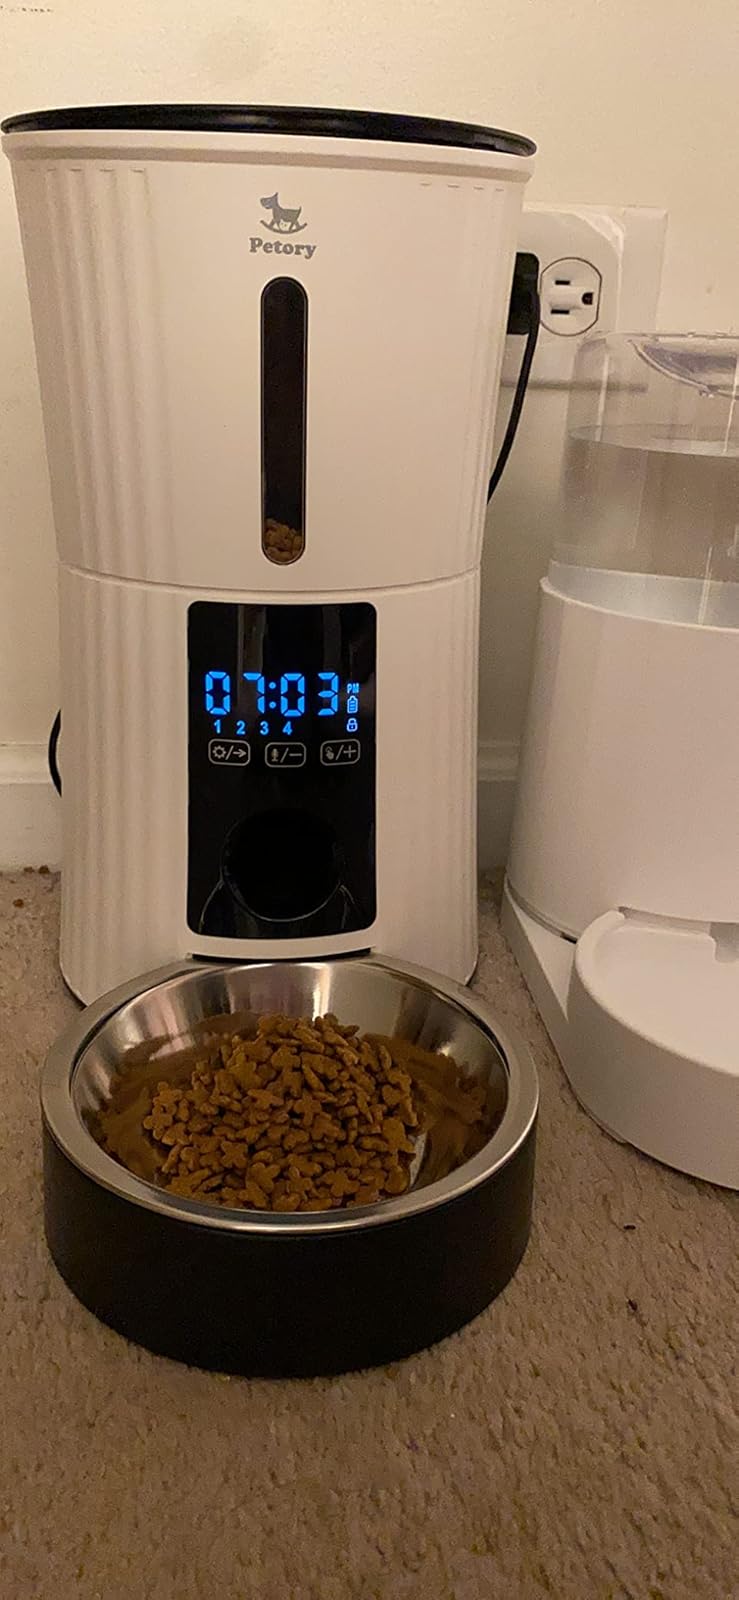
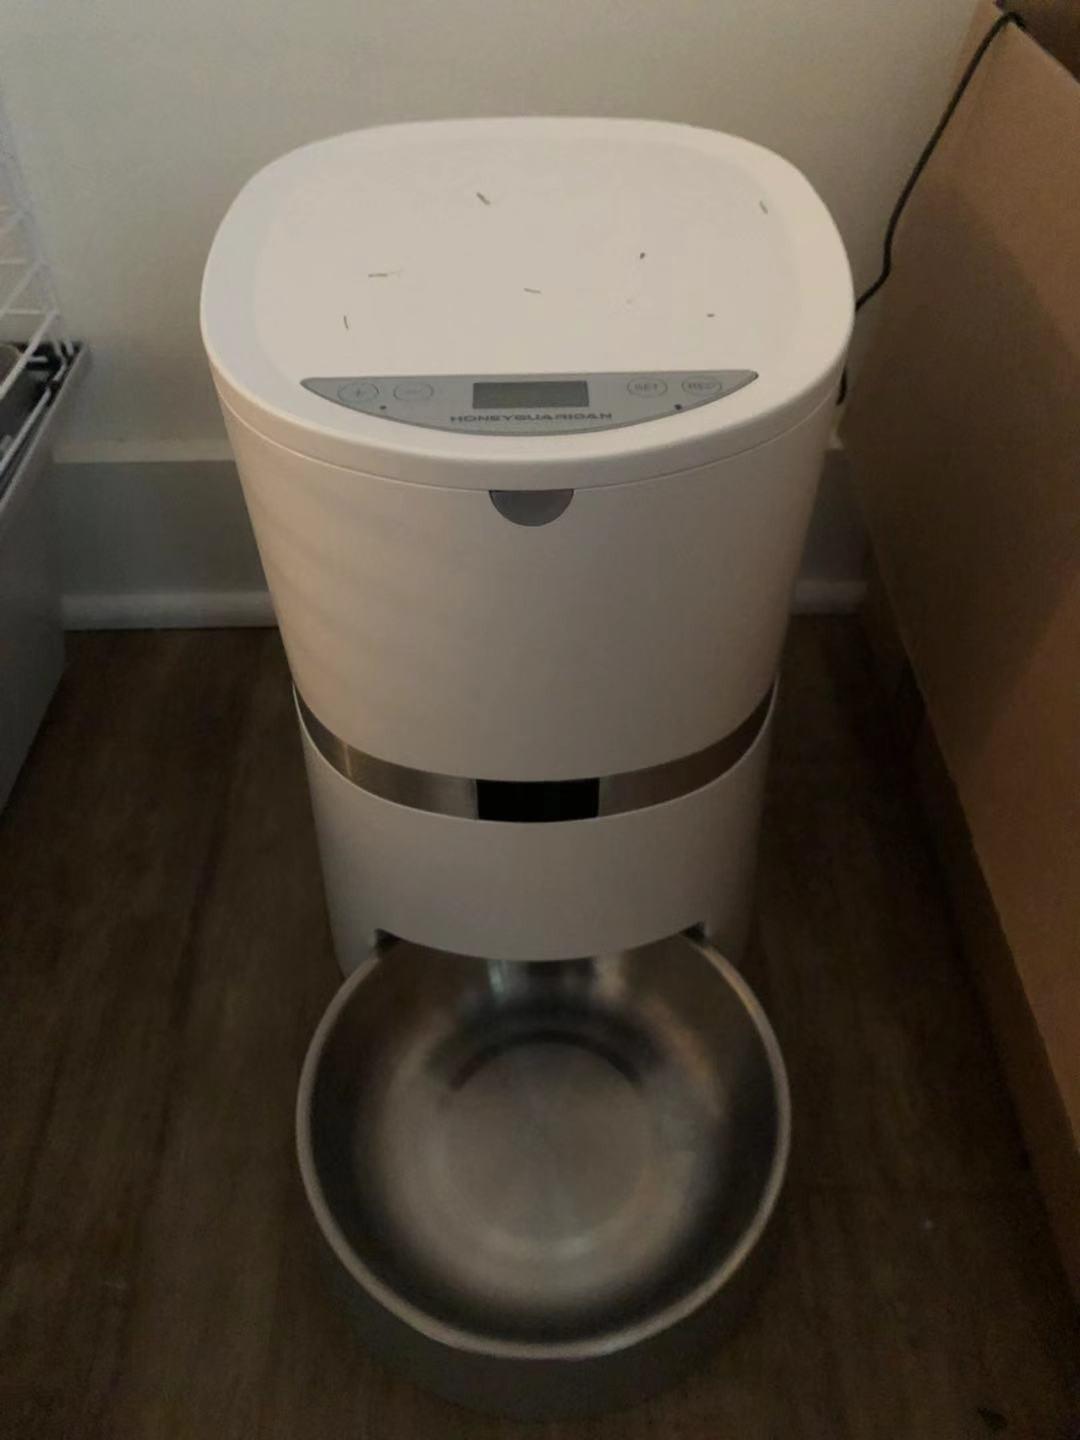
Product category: items_feeder
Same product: no